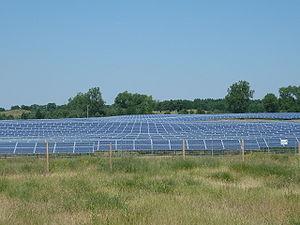
Fondé en 1982, IBC SOLAR est un groupe allemand spécialisé dans l’énergie solaire photovoltaïque.